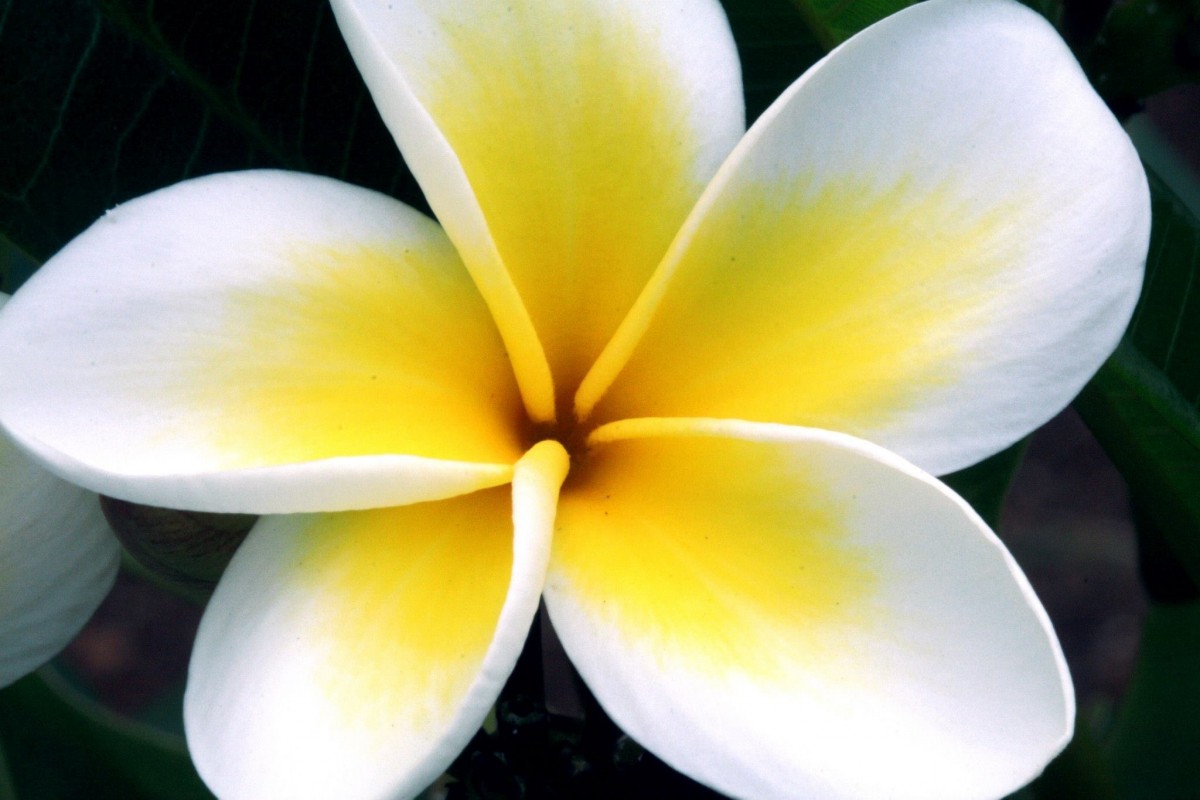
Tags: petal, yellow, flora, close up, crocus, macro photography, flowering plant, land plant